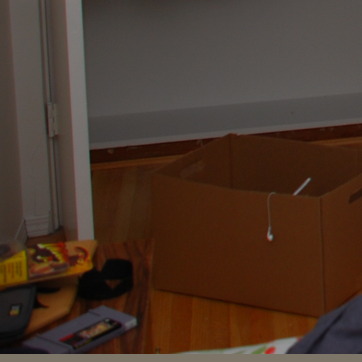
Material: paper